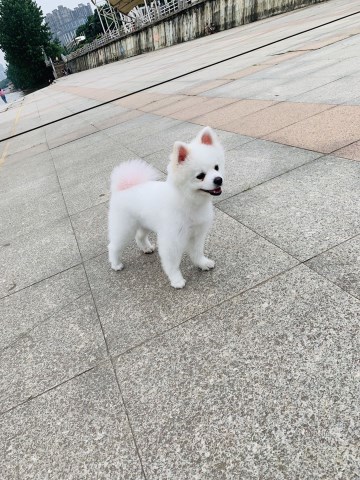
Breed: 1936-n000005-Pomeranian